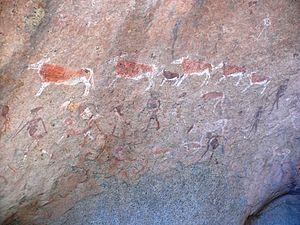
Oryx sur la fresque de la White Lady, Brandberg
L'astronome américain Harlow Shapley donne la mesure de notre Galaxie.
La fresque de la Dame blanche est une peinture rupestre située dans un abri rocheux au sein du massif du Brandberg, une région abritant le point culminant de la Namibie.